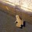
Label: frog